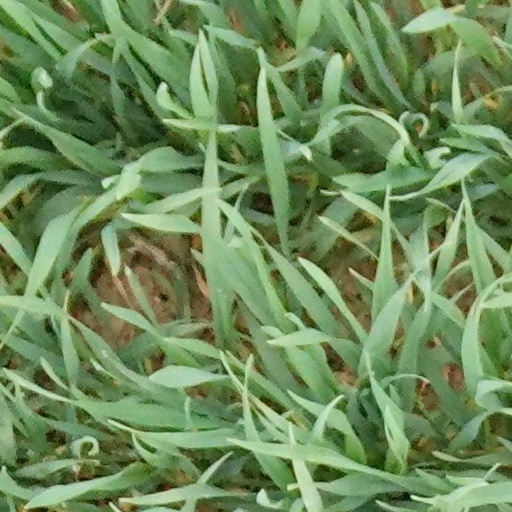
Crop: wheat